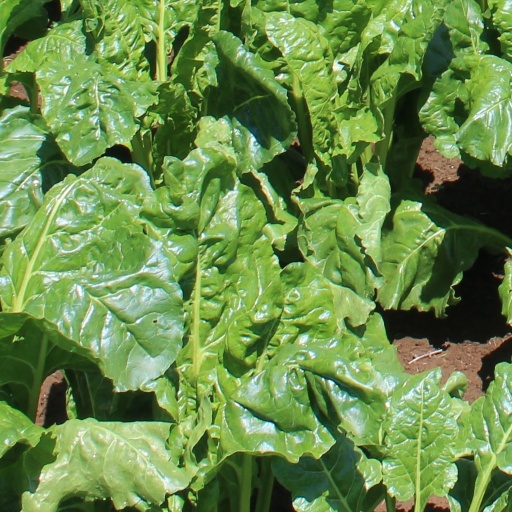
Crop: sugar beet